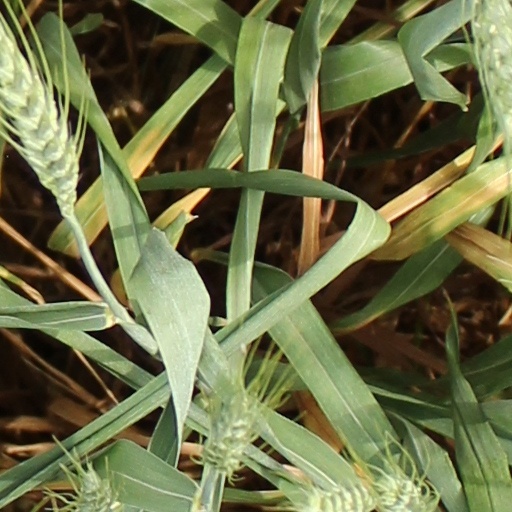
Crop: wheat